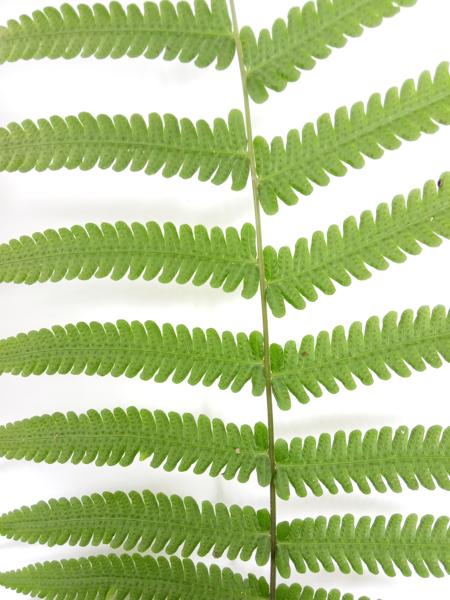
Weed species: Pteris vittata